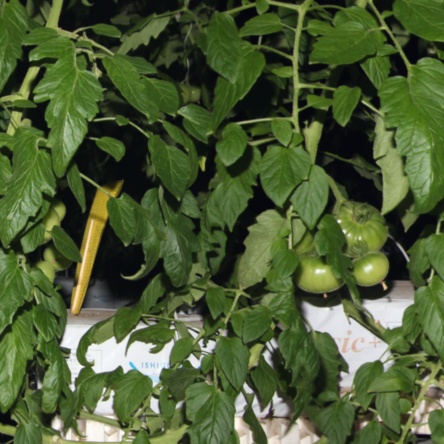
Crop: tomato